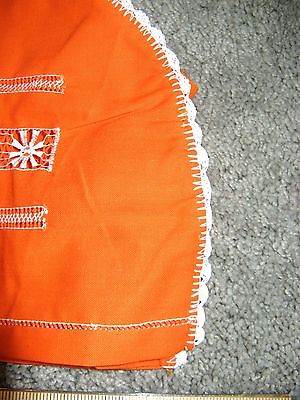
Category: toaster